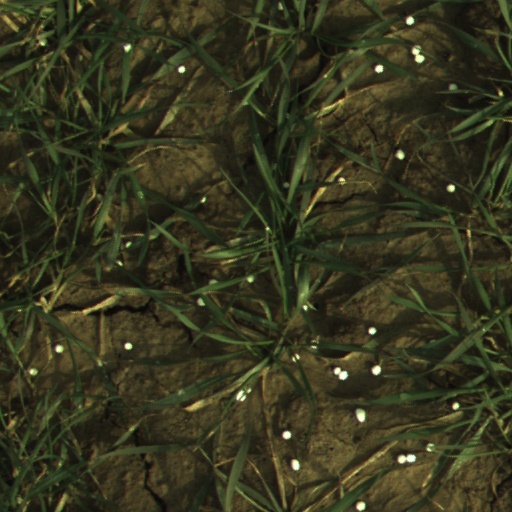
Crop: wheat